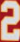
Number: 2